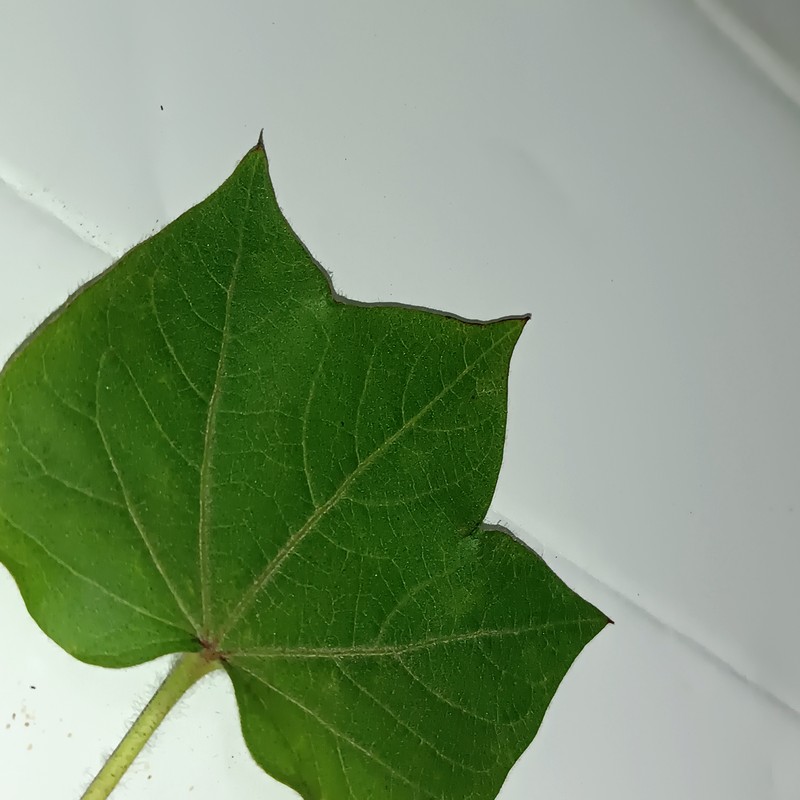
Label: Healthy Leaf